Tour Grimaldi

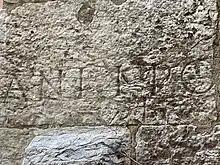
Roman inscription on the northern facade of the Tour Grimaldi. The inscription reads: A N T I P O.

The Grimaldi tower is 30 meters high with a square section of 7.50 m per side. The thickness of the walls at the base is 2 meters. The exterior facing has 70 dressed stone courses whose thicknesses vary between 0.55 m and 0.30 m. Many of these stones were salvaged from Roman buildings and some have Roman inscriptions and appear to be elements of architraves or cornices.